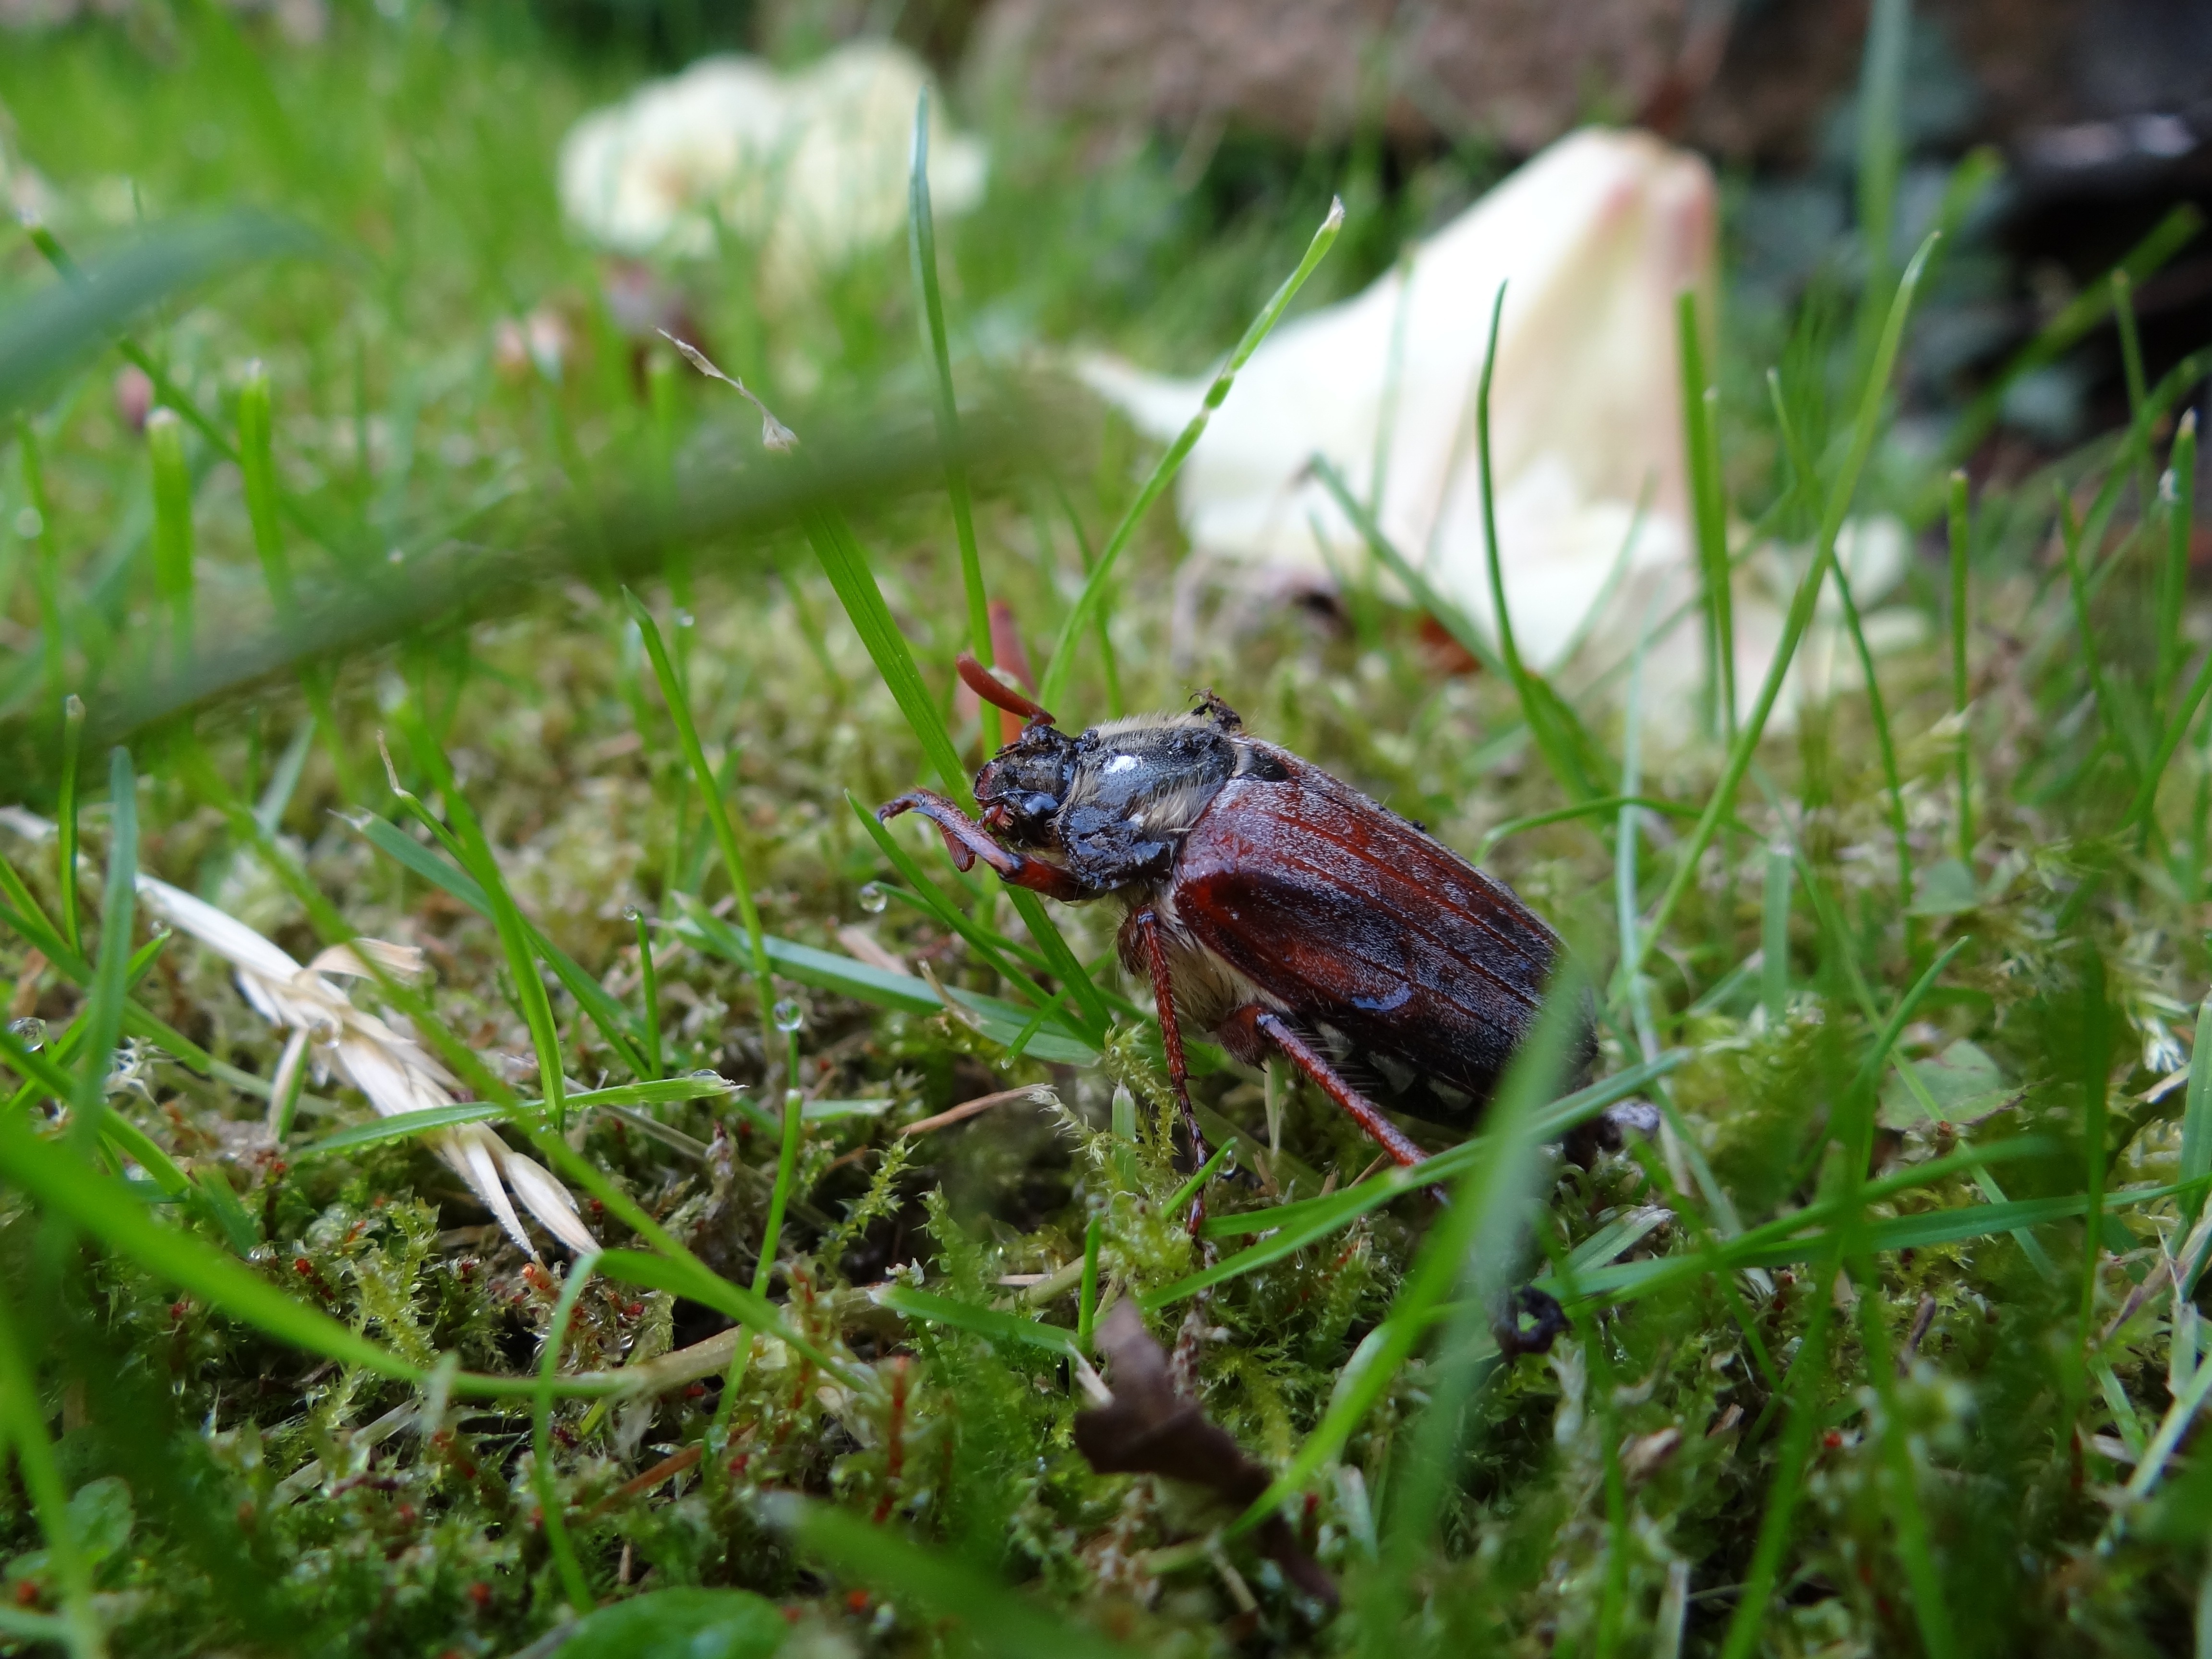
nature, grass, plant, lawn, meadow, leaf, flower, wildlife, green, insect, brown, ladybug, flora, fauna, invertebrate, close up, animals, habitat, macro photography, krabbeltier, maik fer